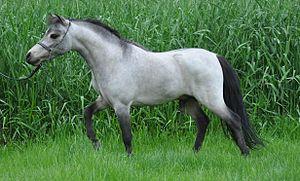
L'étalon Zephyr Woods Prince Charming, cheval miniature américain ('American Miniature Horse'). Ce cheval isabelle est inscrit aux registres de l’American Miniature Horse Association (AMHA A187099) et de l'American Miniature Horse Registry (AMHR 290901T).
La liste de races chevalines, incluant les poneys, s'est enrichie sous l'influence de la sélection naturelle et de l'élevage sélectif de l'espèce equus ferus caballus, le cheval domestique, sous le contrôle humain. L'espèce du cheval s'est divisée en plusieurs centaines de races, réparties sur tous les continents. Le classement de ces races est établi par la Fédération équestre internationale, qui en distingue trois grands types : le cheval de selle destiné à être monté, le cheval de trait destiné à la traction animale, et le poney, arbitrairement défini comme un cheval mesurant moins d'1,48 m de haut, notion controversée. D'autres distinctions peuvent être opérées, notamment entre les races de travail, de couleur, de sport, et d'allures.
Le cheval miniature américain est une race de cheval, originaire des États-Unis, qui mesurent en général entre 78 et 86 cm. Deux registres existent pour ces chevaux miniatures sur leur territoire natal : l’American Miniature Horse Association et l’American Miniature Horse Registry. L'AMHA a été créé en 1978 pour établir une race de chevaux miniatures d'élevage bien distincte. Le cheval ne doit pas dépasser les 86,36 cm. L'AMHR est une section de l'American Shetland Pony Club établie comme registre en 1972. Ils ont deux sections de taille : taille A jusqu'à 34 pouces et taille B de 34 à 38 pouces.